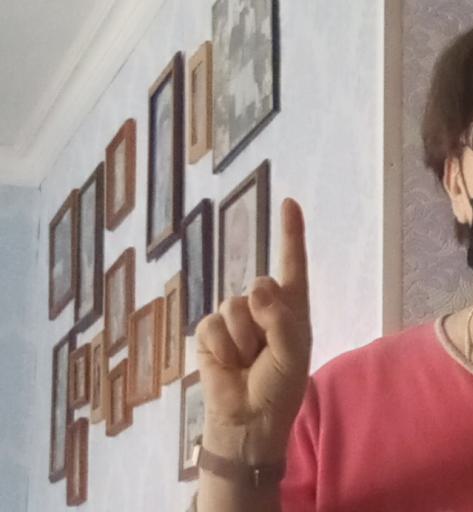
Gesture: one